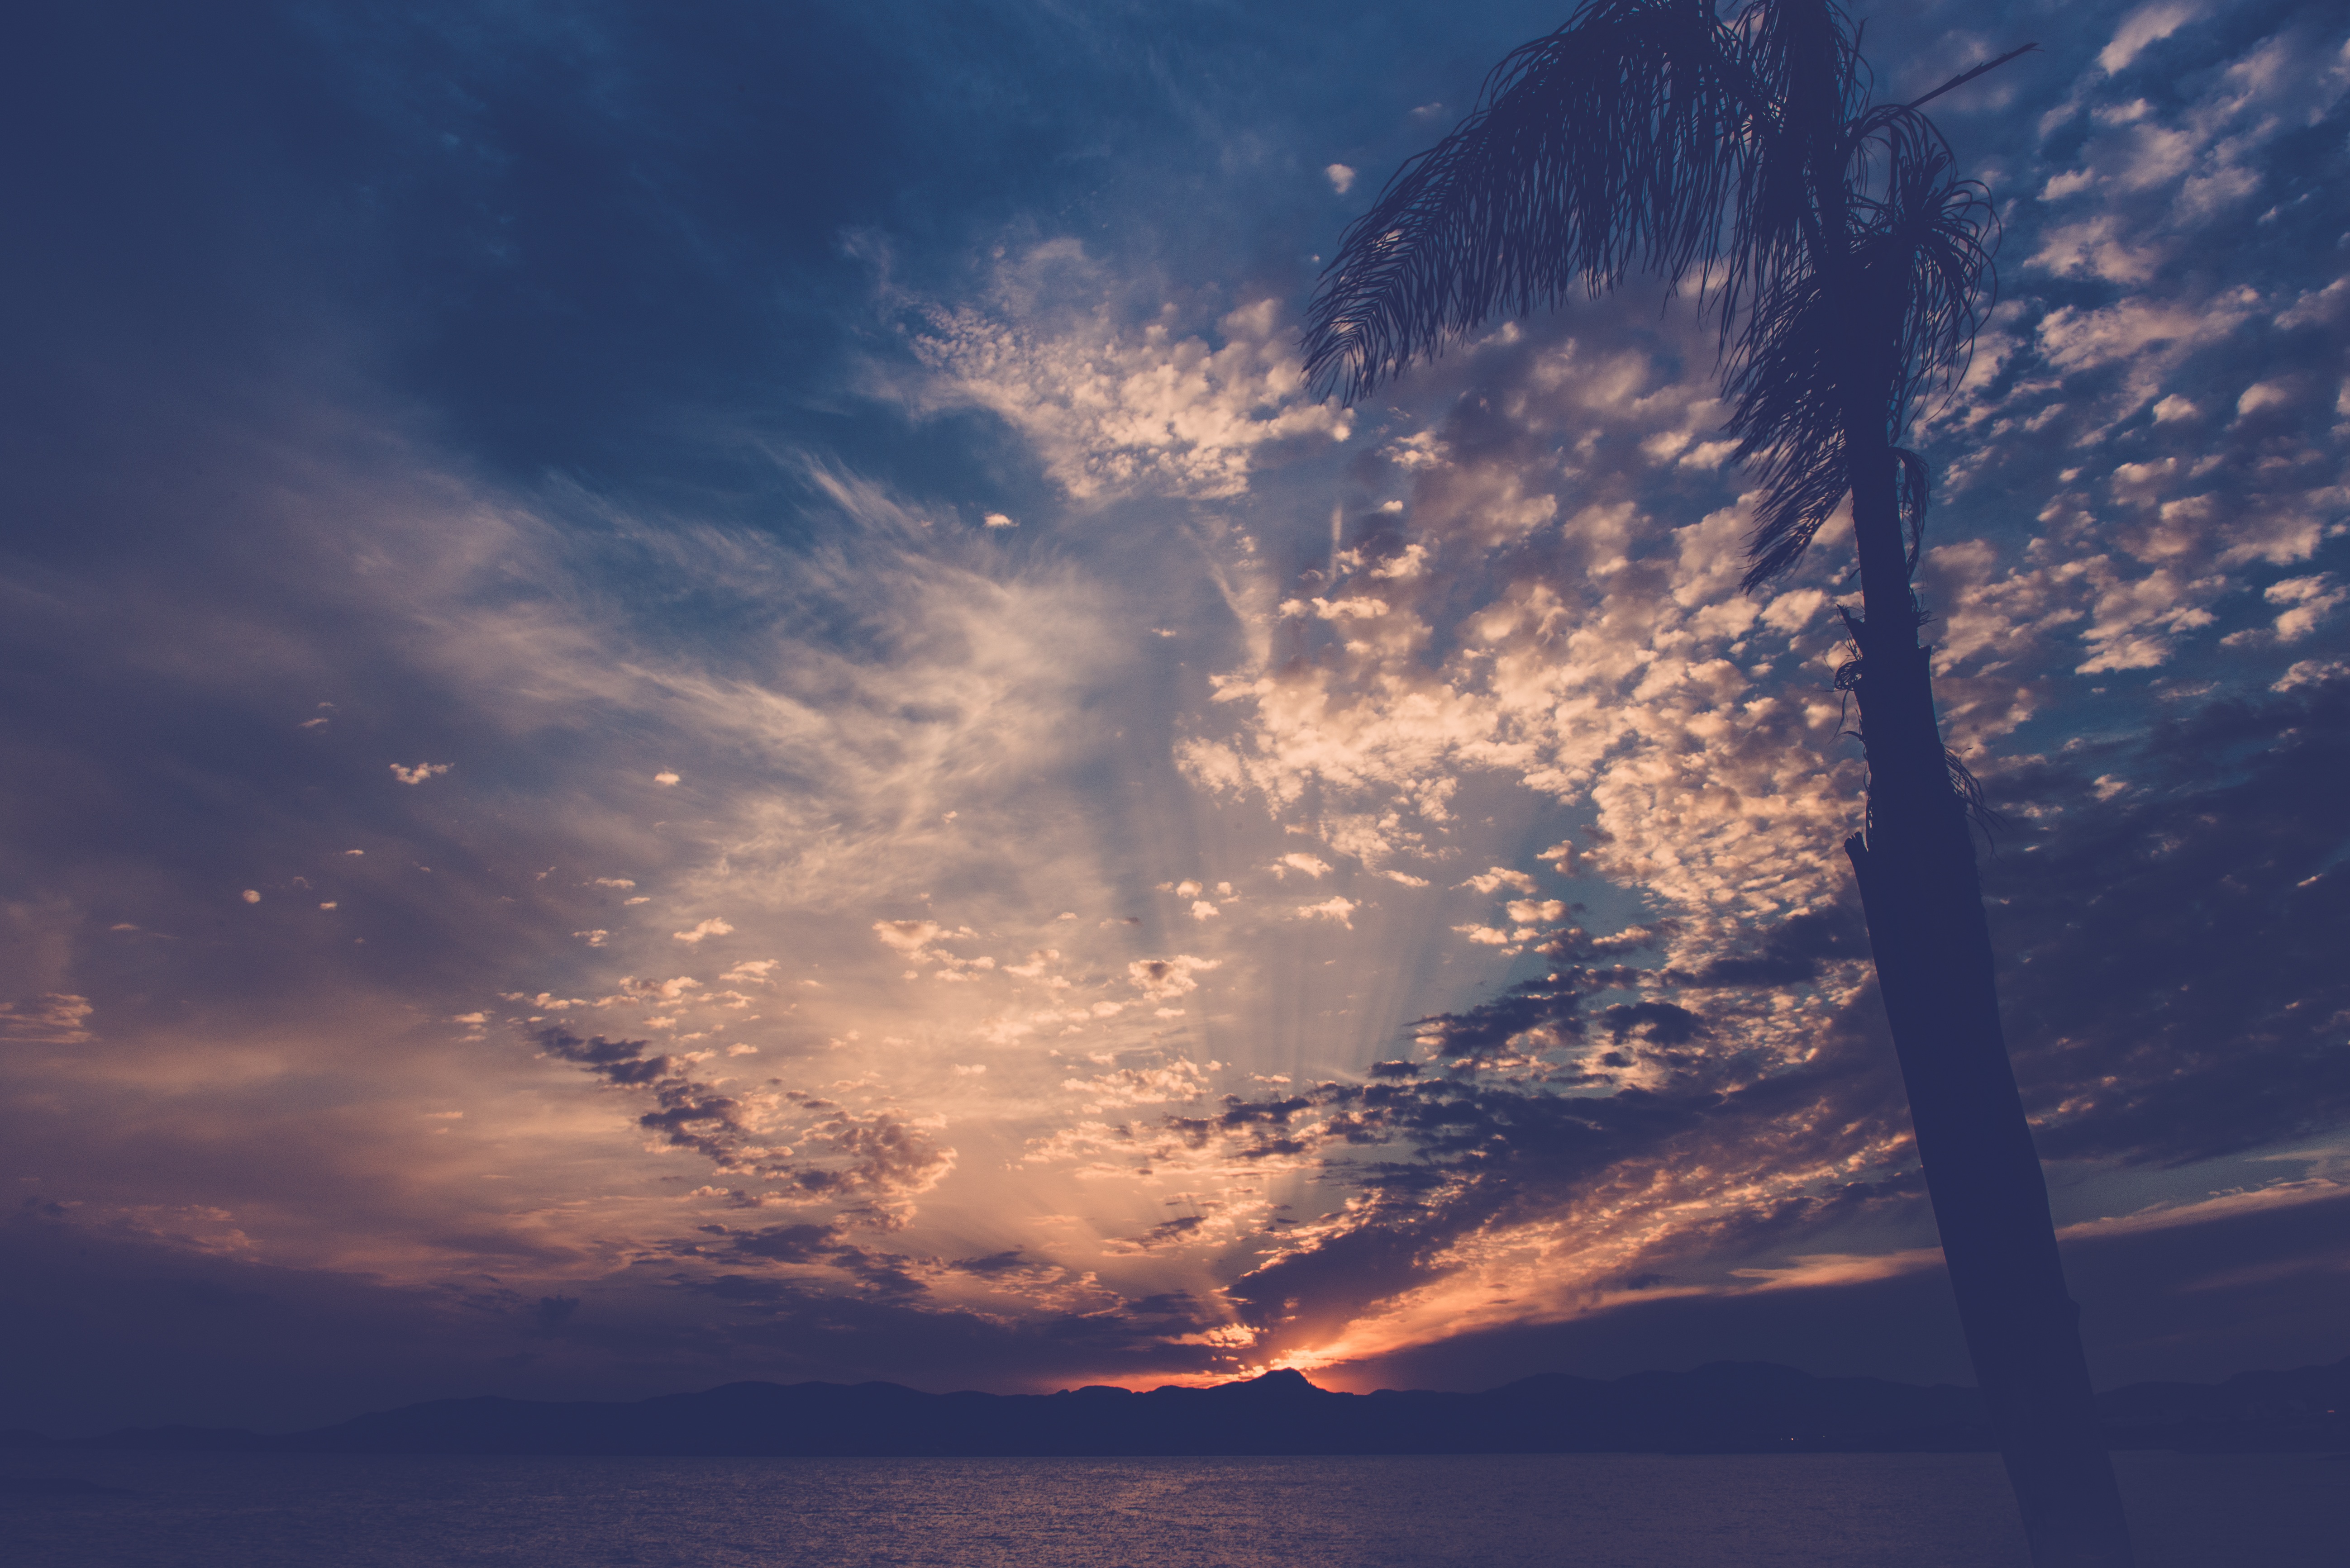
sea, horizon, cloud, sky, sun, sunrise, sunset, sunlight, cloudy, morning, dawn, atmosphere, dusk, evening, reflection, afterglow, meteorological phenomenon, red sky at morning